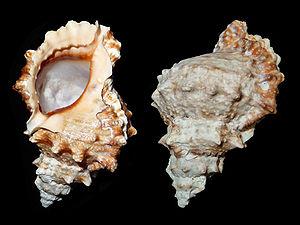
Tutufa est un genre de mollusques de la classe des gastéropodes, rangé dans la famille des Bursidae.